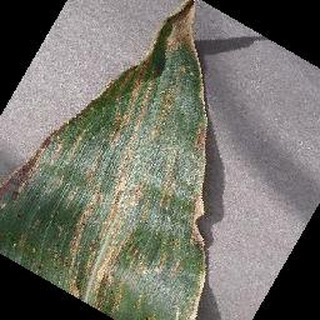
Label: corn_cercospora_leaf_spot